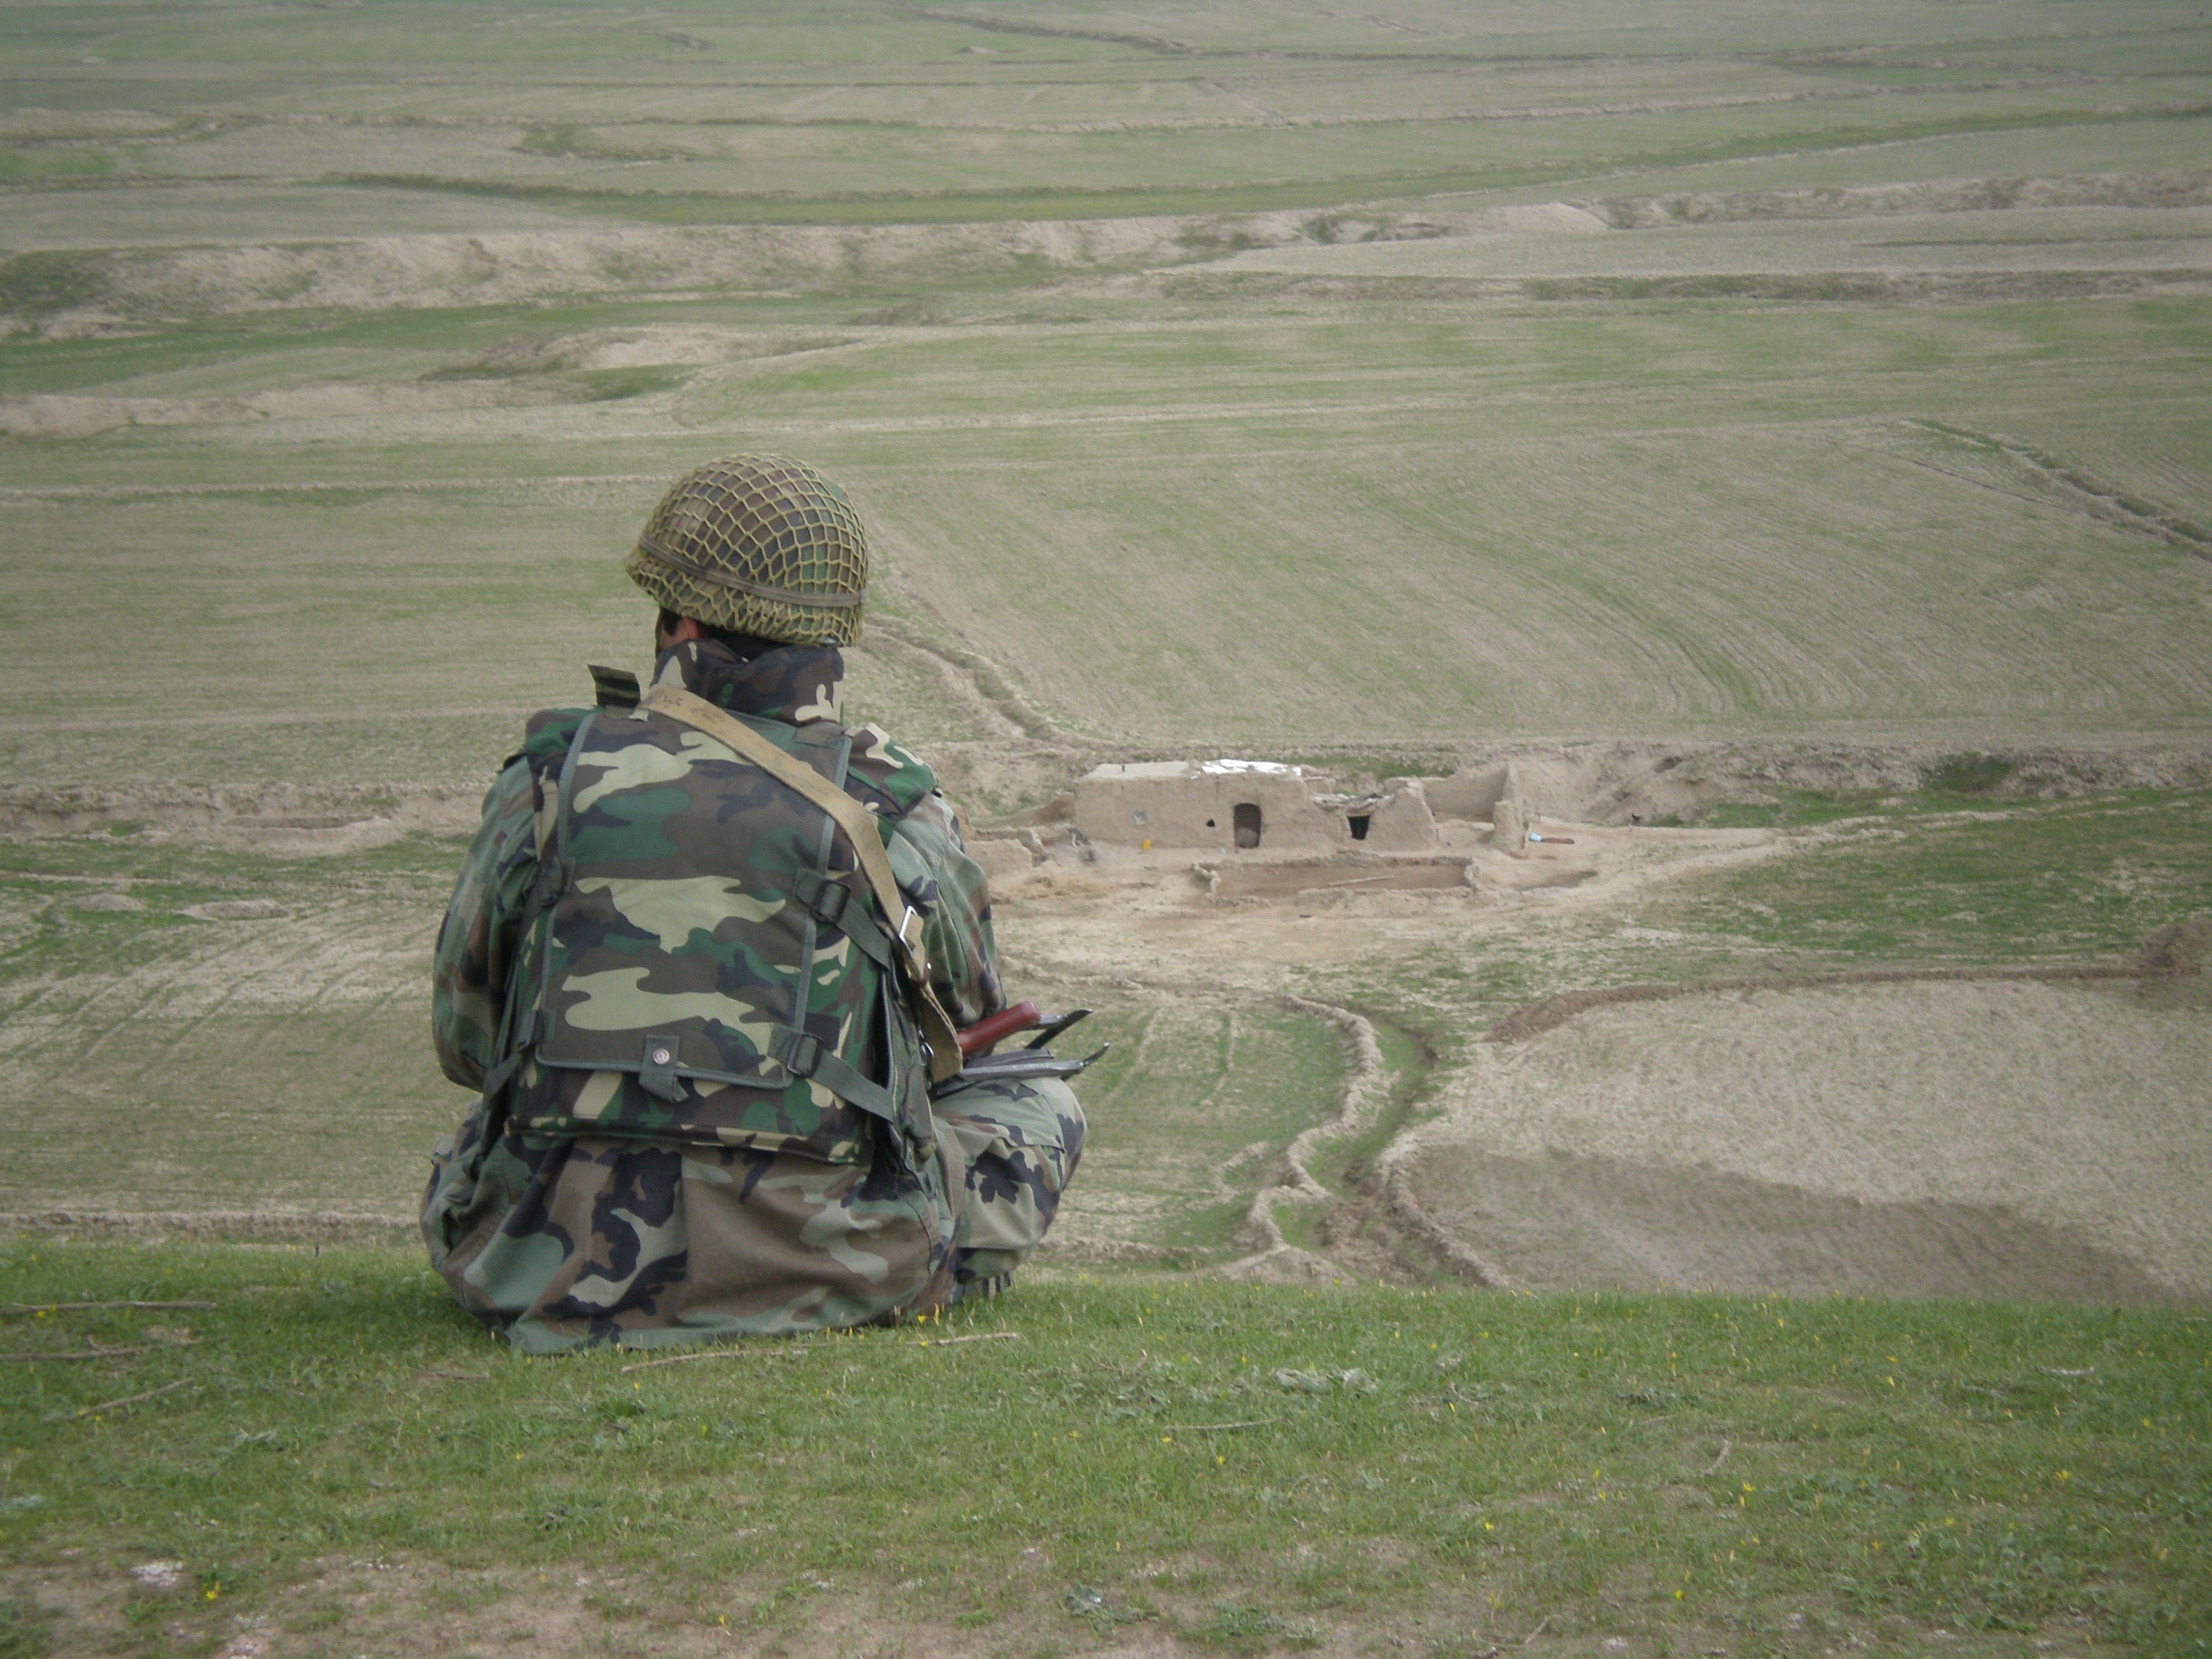
military, soldier, army, war, afghan, forces, troop, afghanistan, combat, troops, infantry